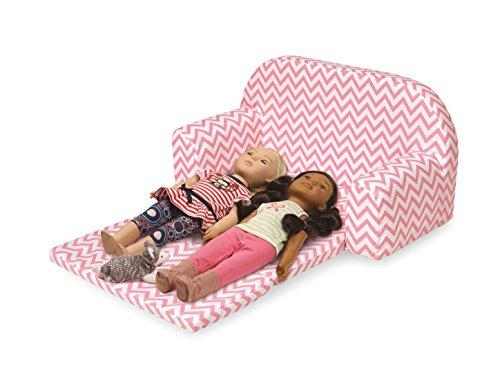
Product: Badger Basket Chevron Upholstered Doll Sofa with Foldout Bed (fits American Girl Dolls), Pink/White
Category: Toys & Games | Dolls & Accessories | Doll Accessories | Furniture
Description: Soft doll furniture that unfolds into a bed for fun play sleepovers.
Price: $37.49
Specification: ASIN:B01EOA7ZHC|ShippingWeight:2.55pounds(Viewshippingratesandpolicies)|DateFirstAvailable:April22,2016